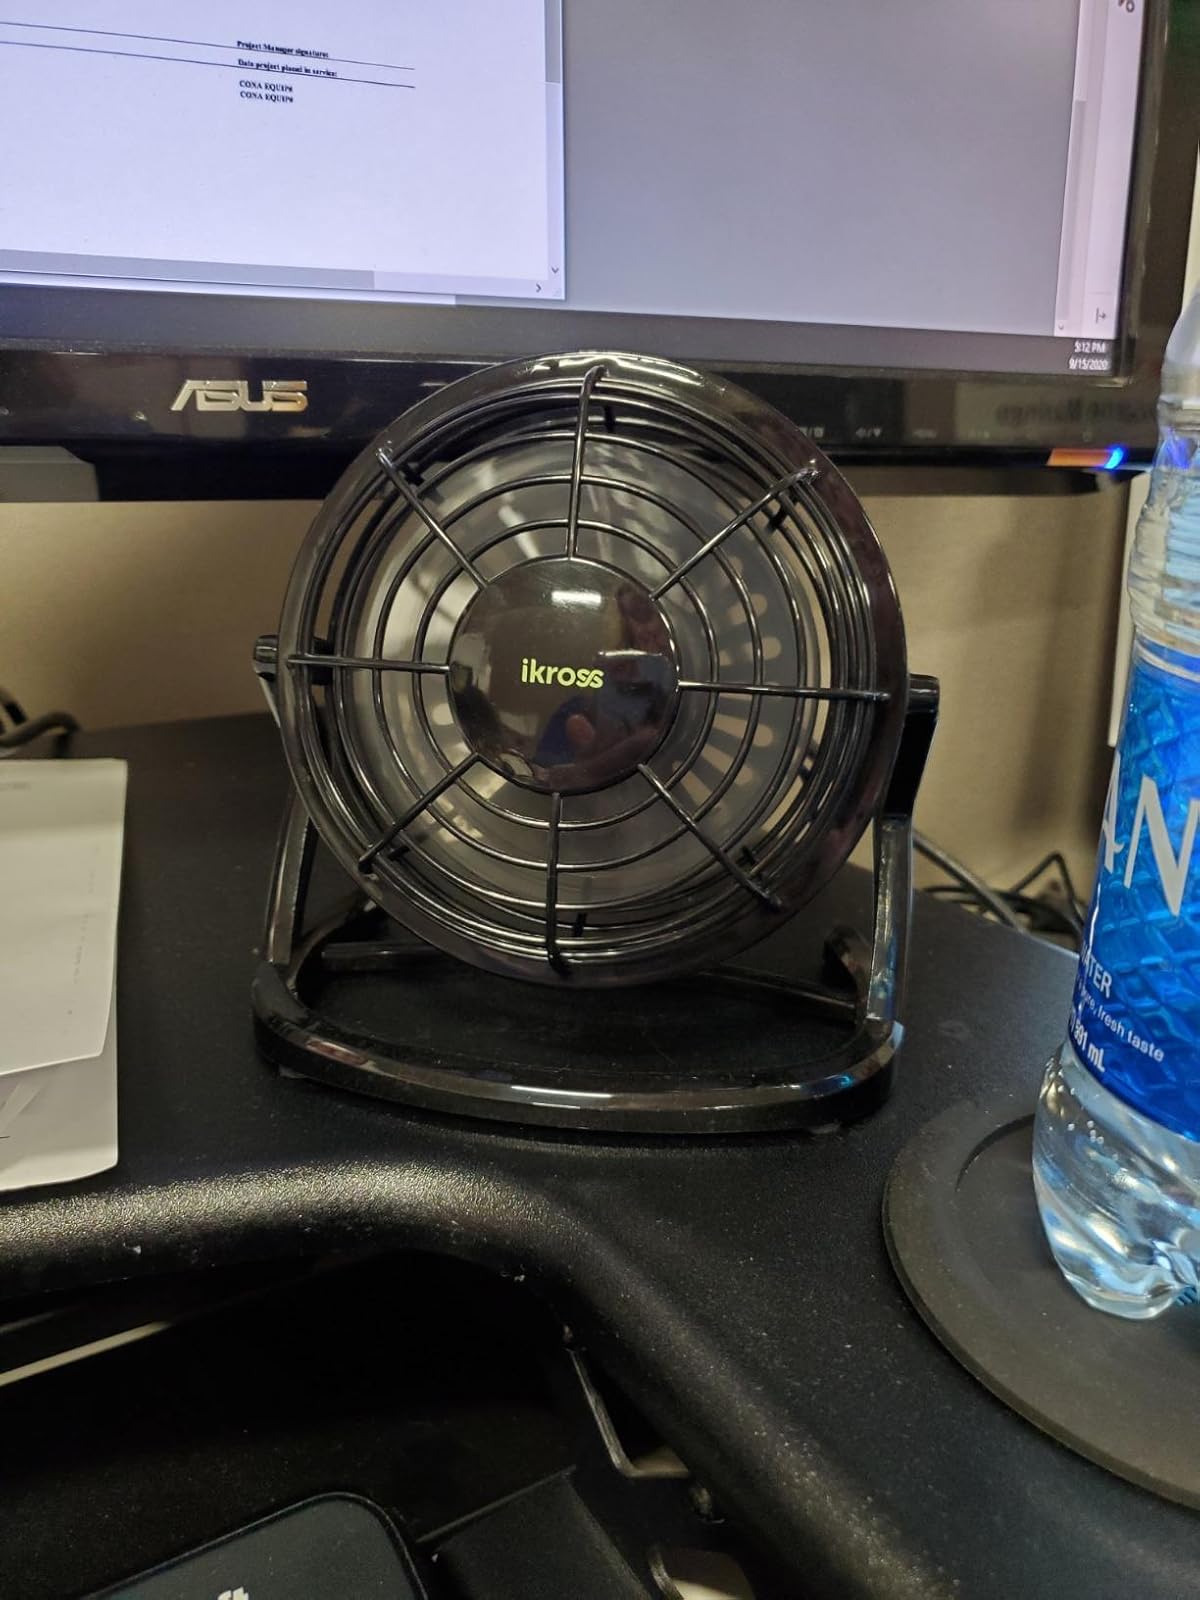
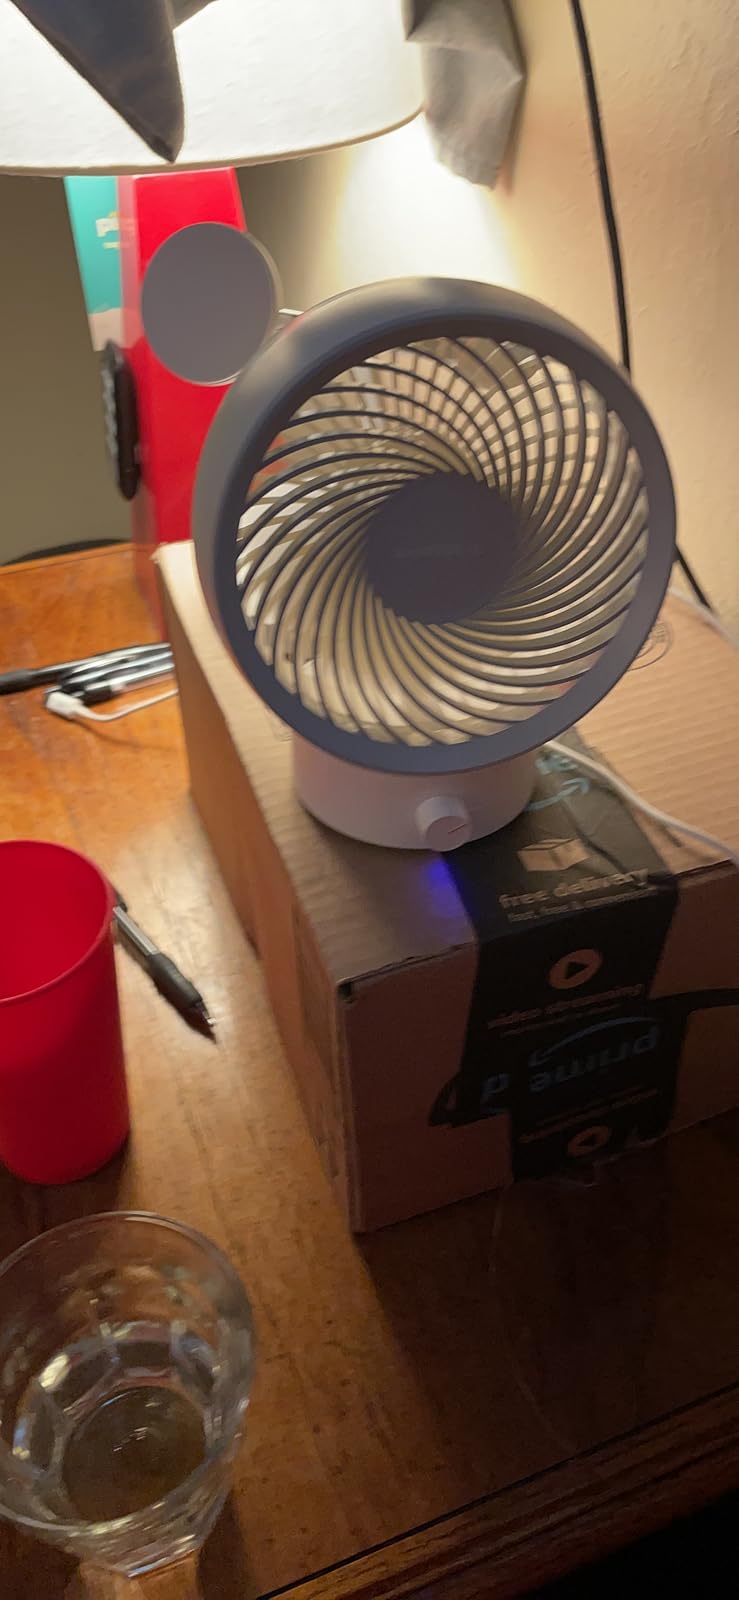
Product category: fan
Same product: no